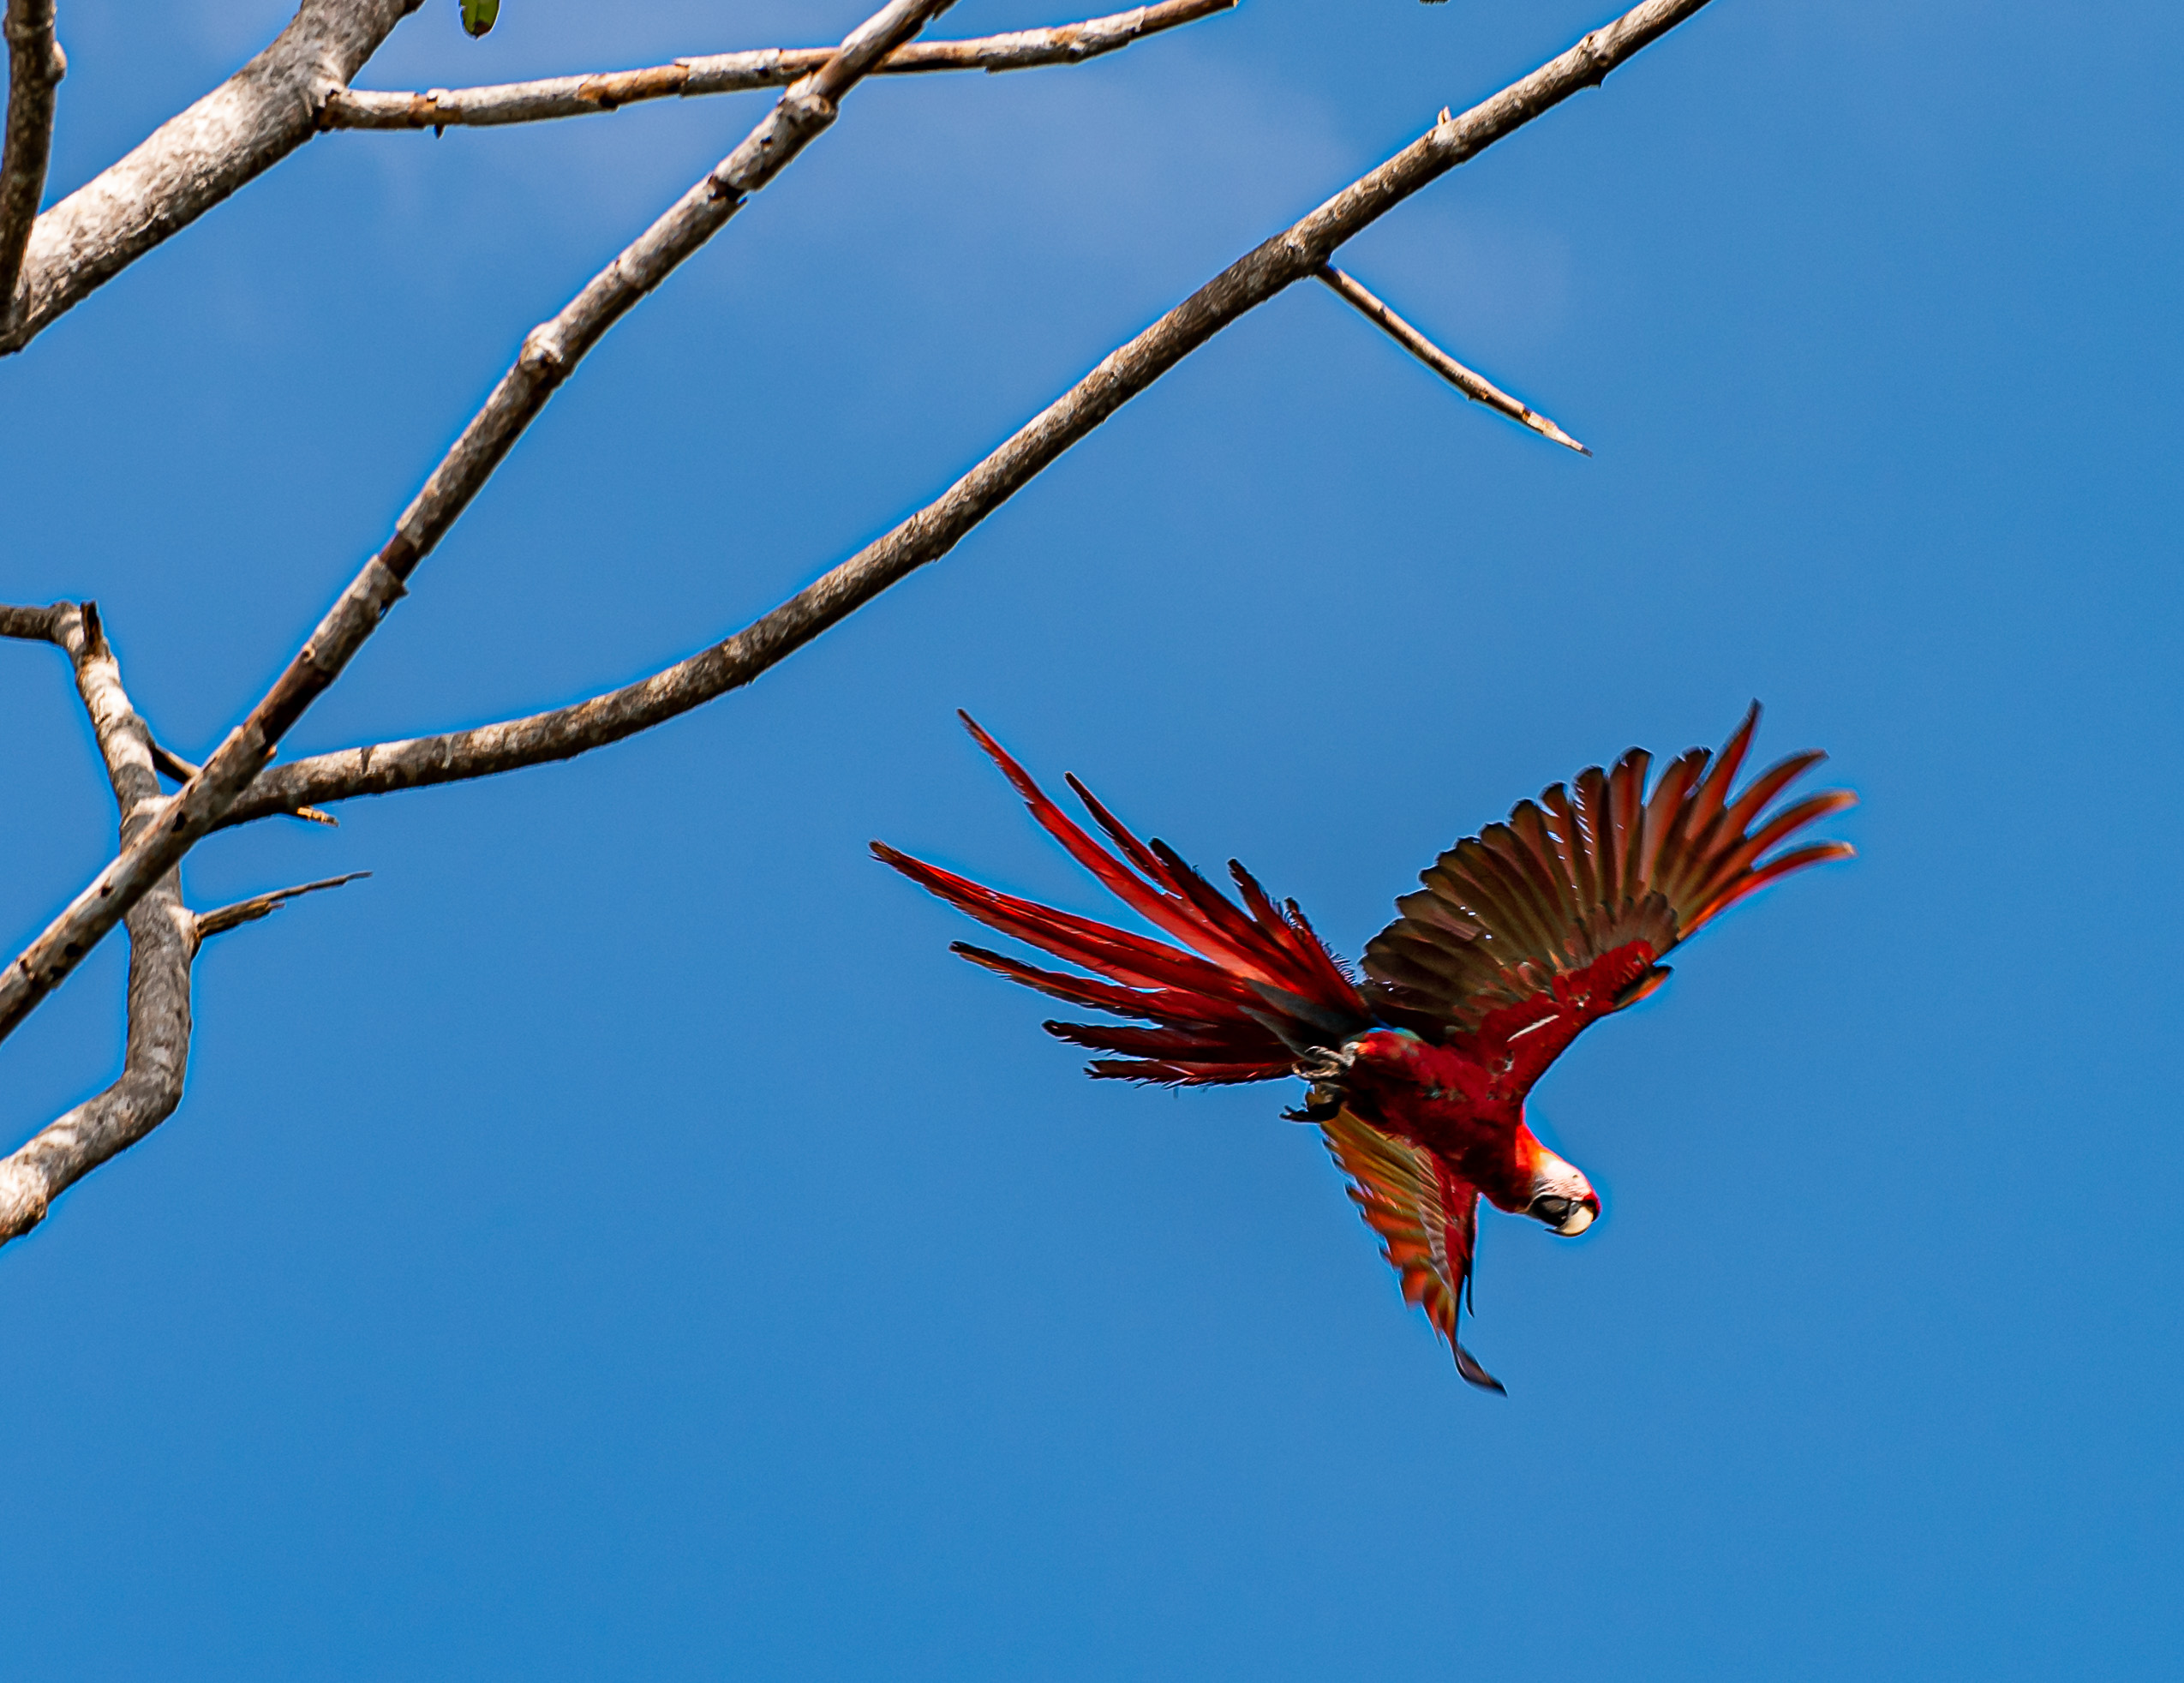
costa rica, vacation, scarlet macaw, bird, macaw, beak, sky, organism, branch, plant, tree, wing, coraciiformes, parrot